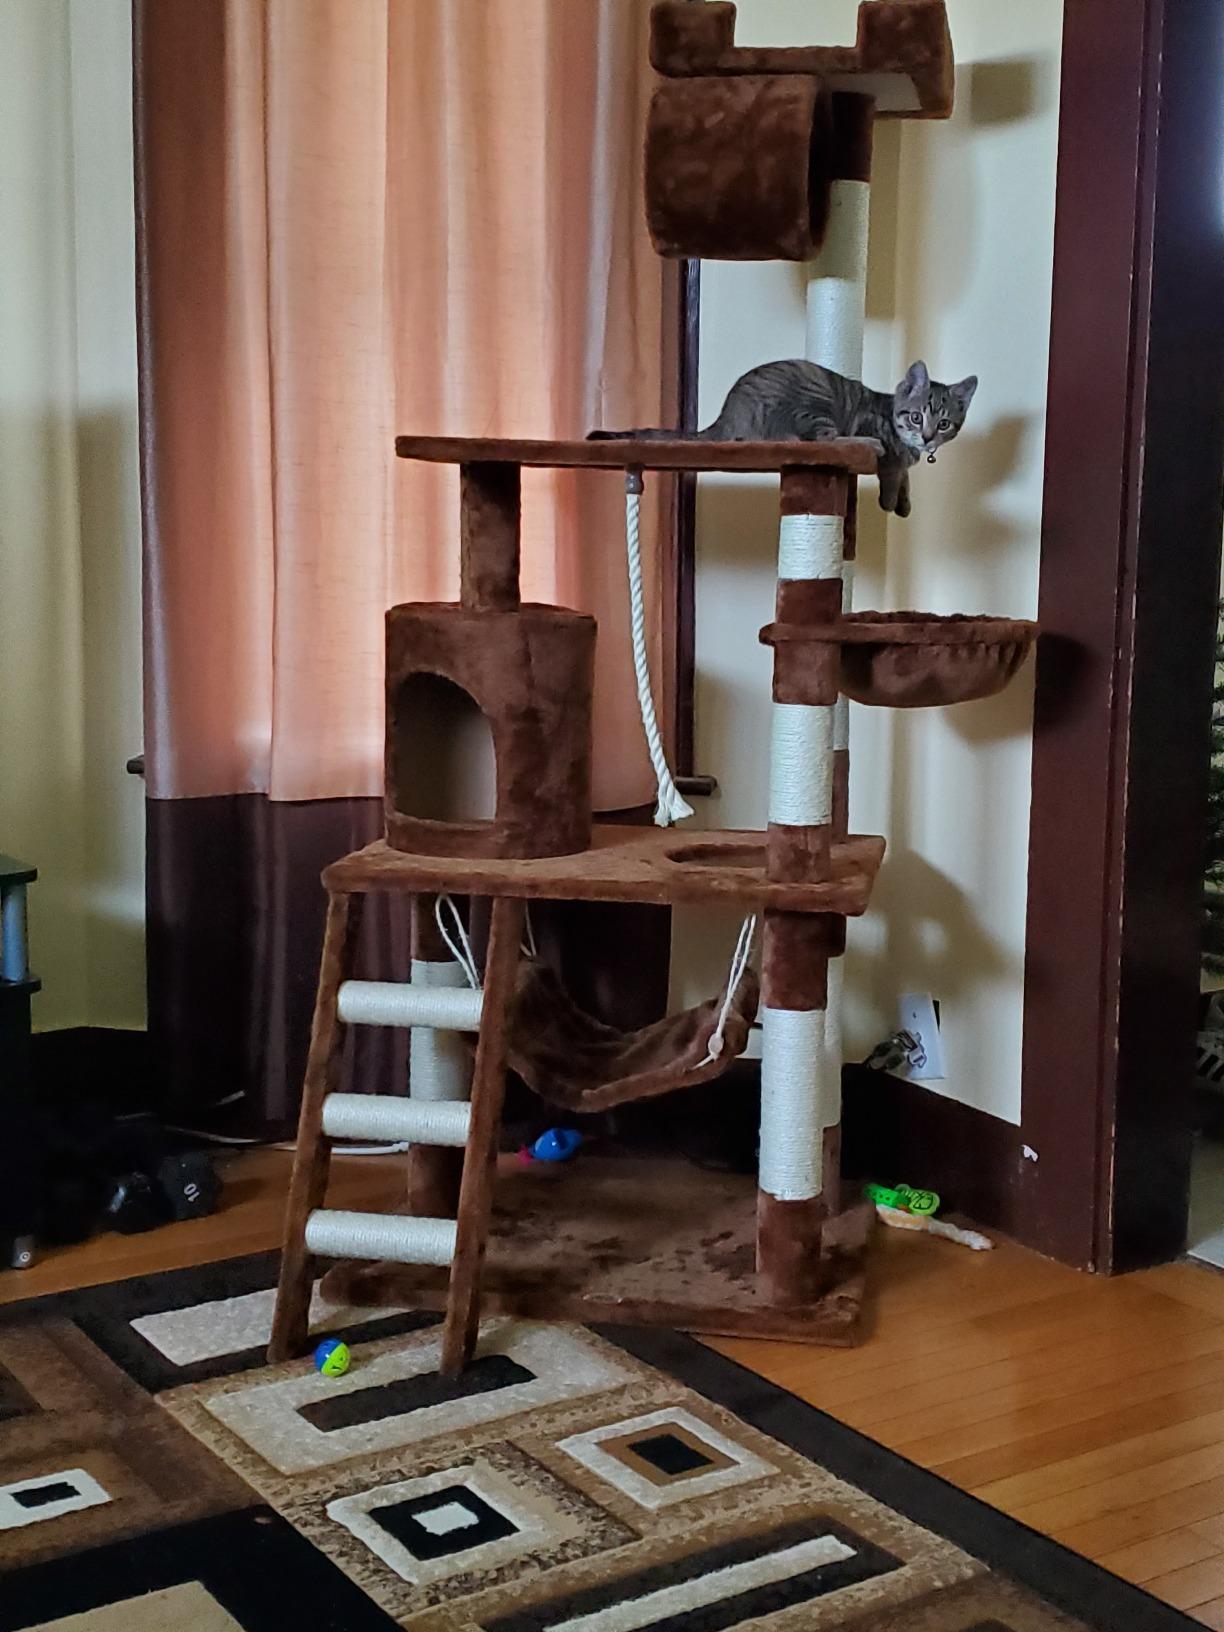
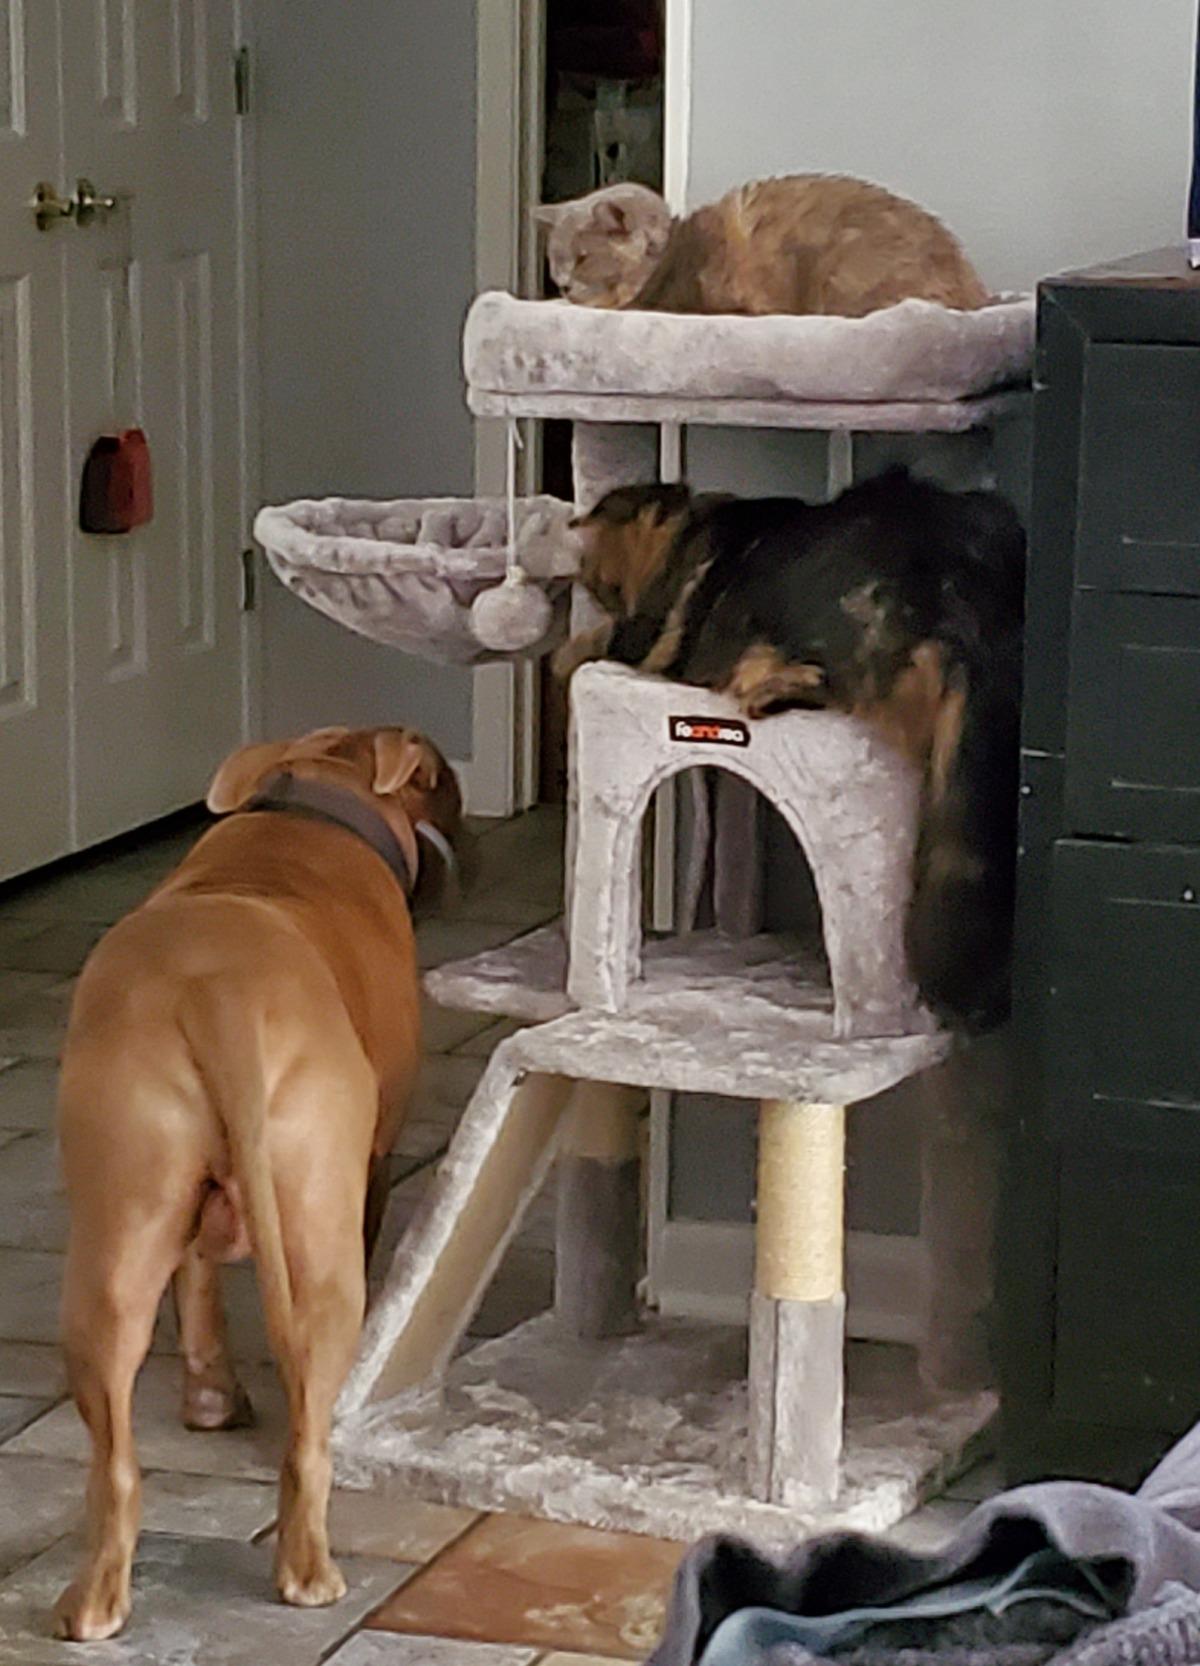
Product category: items_cat tree
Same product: no